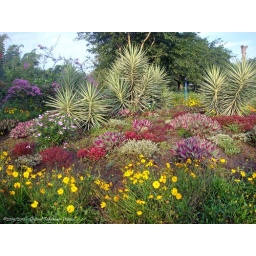
bloemen en planten / flowers and plants in the "Blue Valley Jungle Resort"